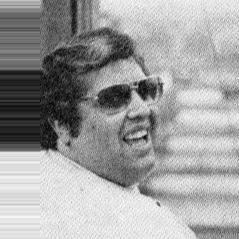
Age: 29